Markus Söder

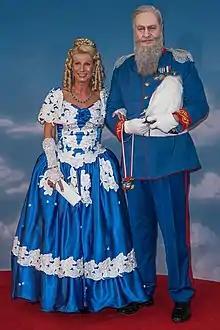
Söder and his wife Karin during the 2018 Fastnacht; Söder is dressed as Luitpold, Prince Regent of Bavaria and wearing the uniform of a General of the Kingdom of Bavaria.

Söder has been married to Karin Baumüller since 1999; Baumüller is one of the owners of Nuremberg-based a manufacturer of electric automation and drive systems. The couple have three children. In addition, Söder has a daughter from an earlier relationship.